William D. Mullins

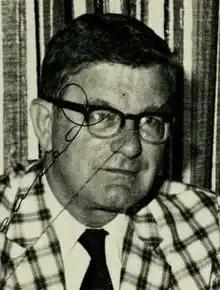
Mullins's legislative portrait in 1985

In 1972, Mullins, a member of the Democratic Party, ran for the Massachusetts House of Representatives. Mullins ran in the 2nd Hampden district, a heavily Democratic district containing Ludlow and Chicopee ward 6. Mullins was defeated in the Democratic primary by incumbent representative Steve T. Chmura; Chmura received 3,227 votes, while Mullins received 2,260.